Alba Schwartz

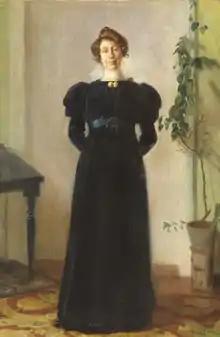
Portrait of Alba Schwartz by Michael Ancher (c.1900)

Sofie Albertine (Alba) Schwartz née Larsen (1857–1942) was a Danish writer who contributed to the social life of Skagen in the north of Jutland after her husband was appointed mayor in 1899. Her earlier writings documented the history of the town but it was not until she was in her seventies that she began writing novels, publishing "Overlægen" (The Specialist Physician) in 1935. Her most successful work was "Skilsmissens Børn" which led to the film "Children of Divorce" in 1939.